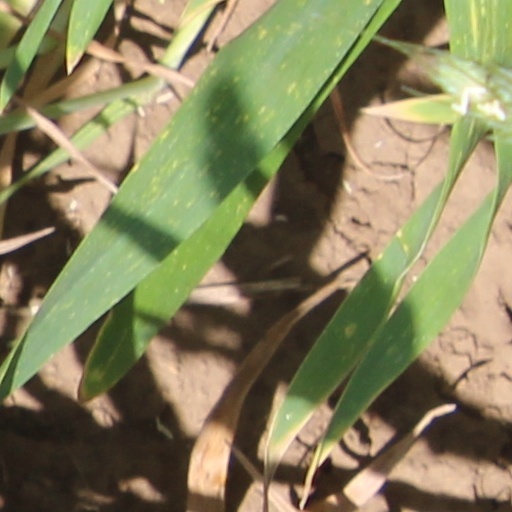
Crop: wheat